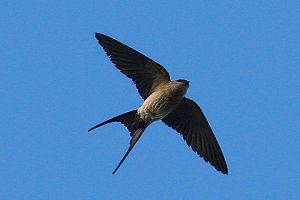
L'Hirondelle rousseline est une espèce de passereaux de la famille des Hirundinidae. Son aire de répartition s'étend de l'Australie à l'Asie et au sud de l'Europe.